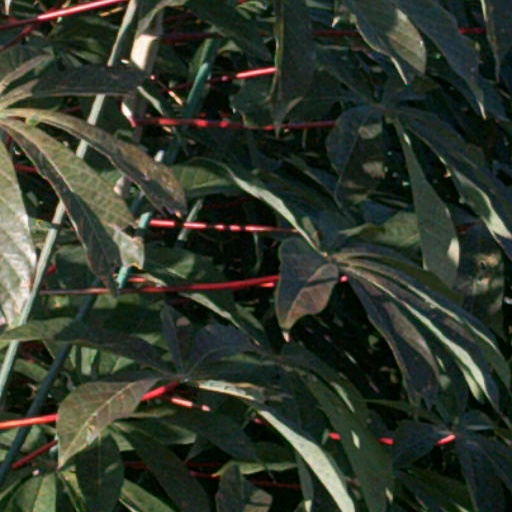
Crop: cassava